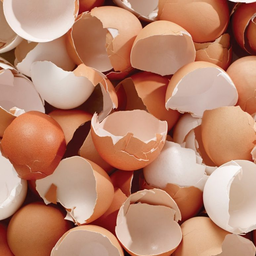
Label: eggshells